Jay Heard

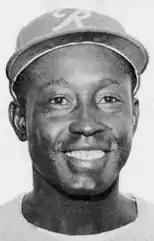

Jehosie "Jay" Heard (January 17, 1920 – November 18, 1999) was an American professional baseball player. A native of Athens, Georgia, he was a left-handed pitcher who stood tall and weighed . He pitched two games in Major League Baseball for the Baltimore Orioles, becoming the franchise's first African American player in Baltimore.